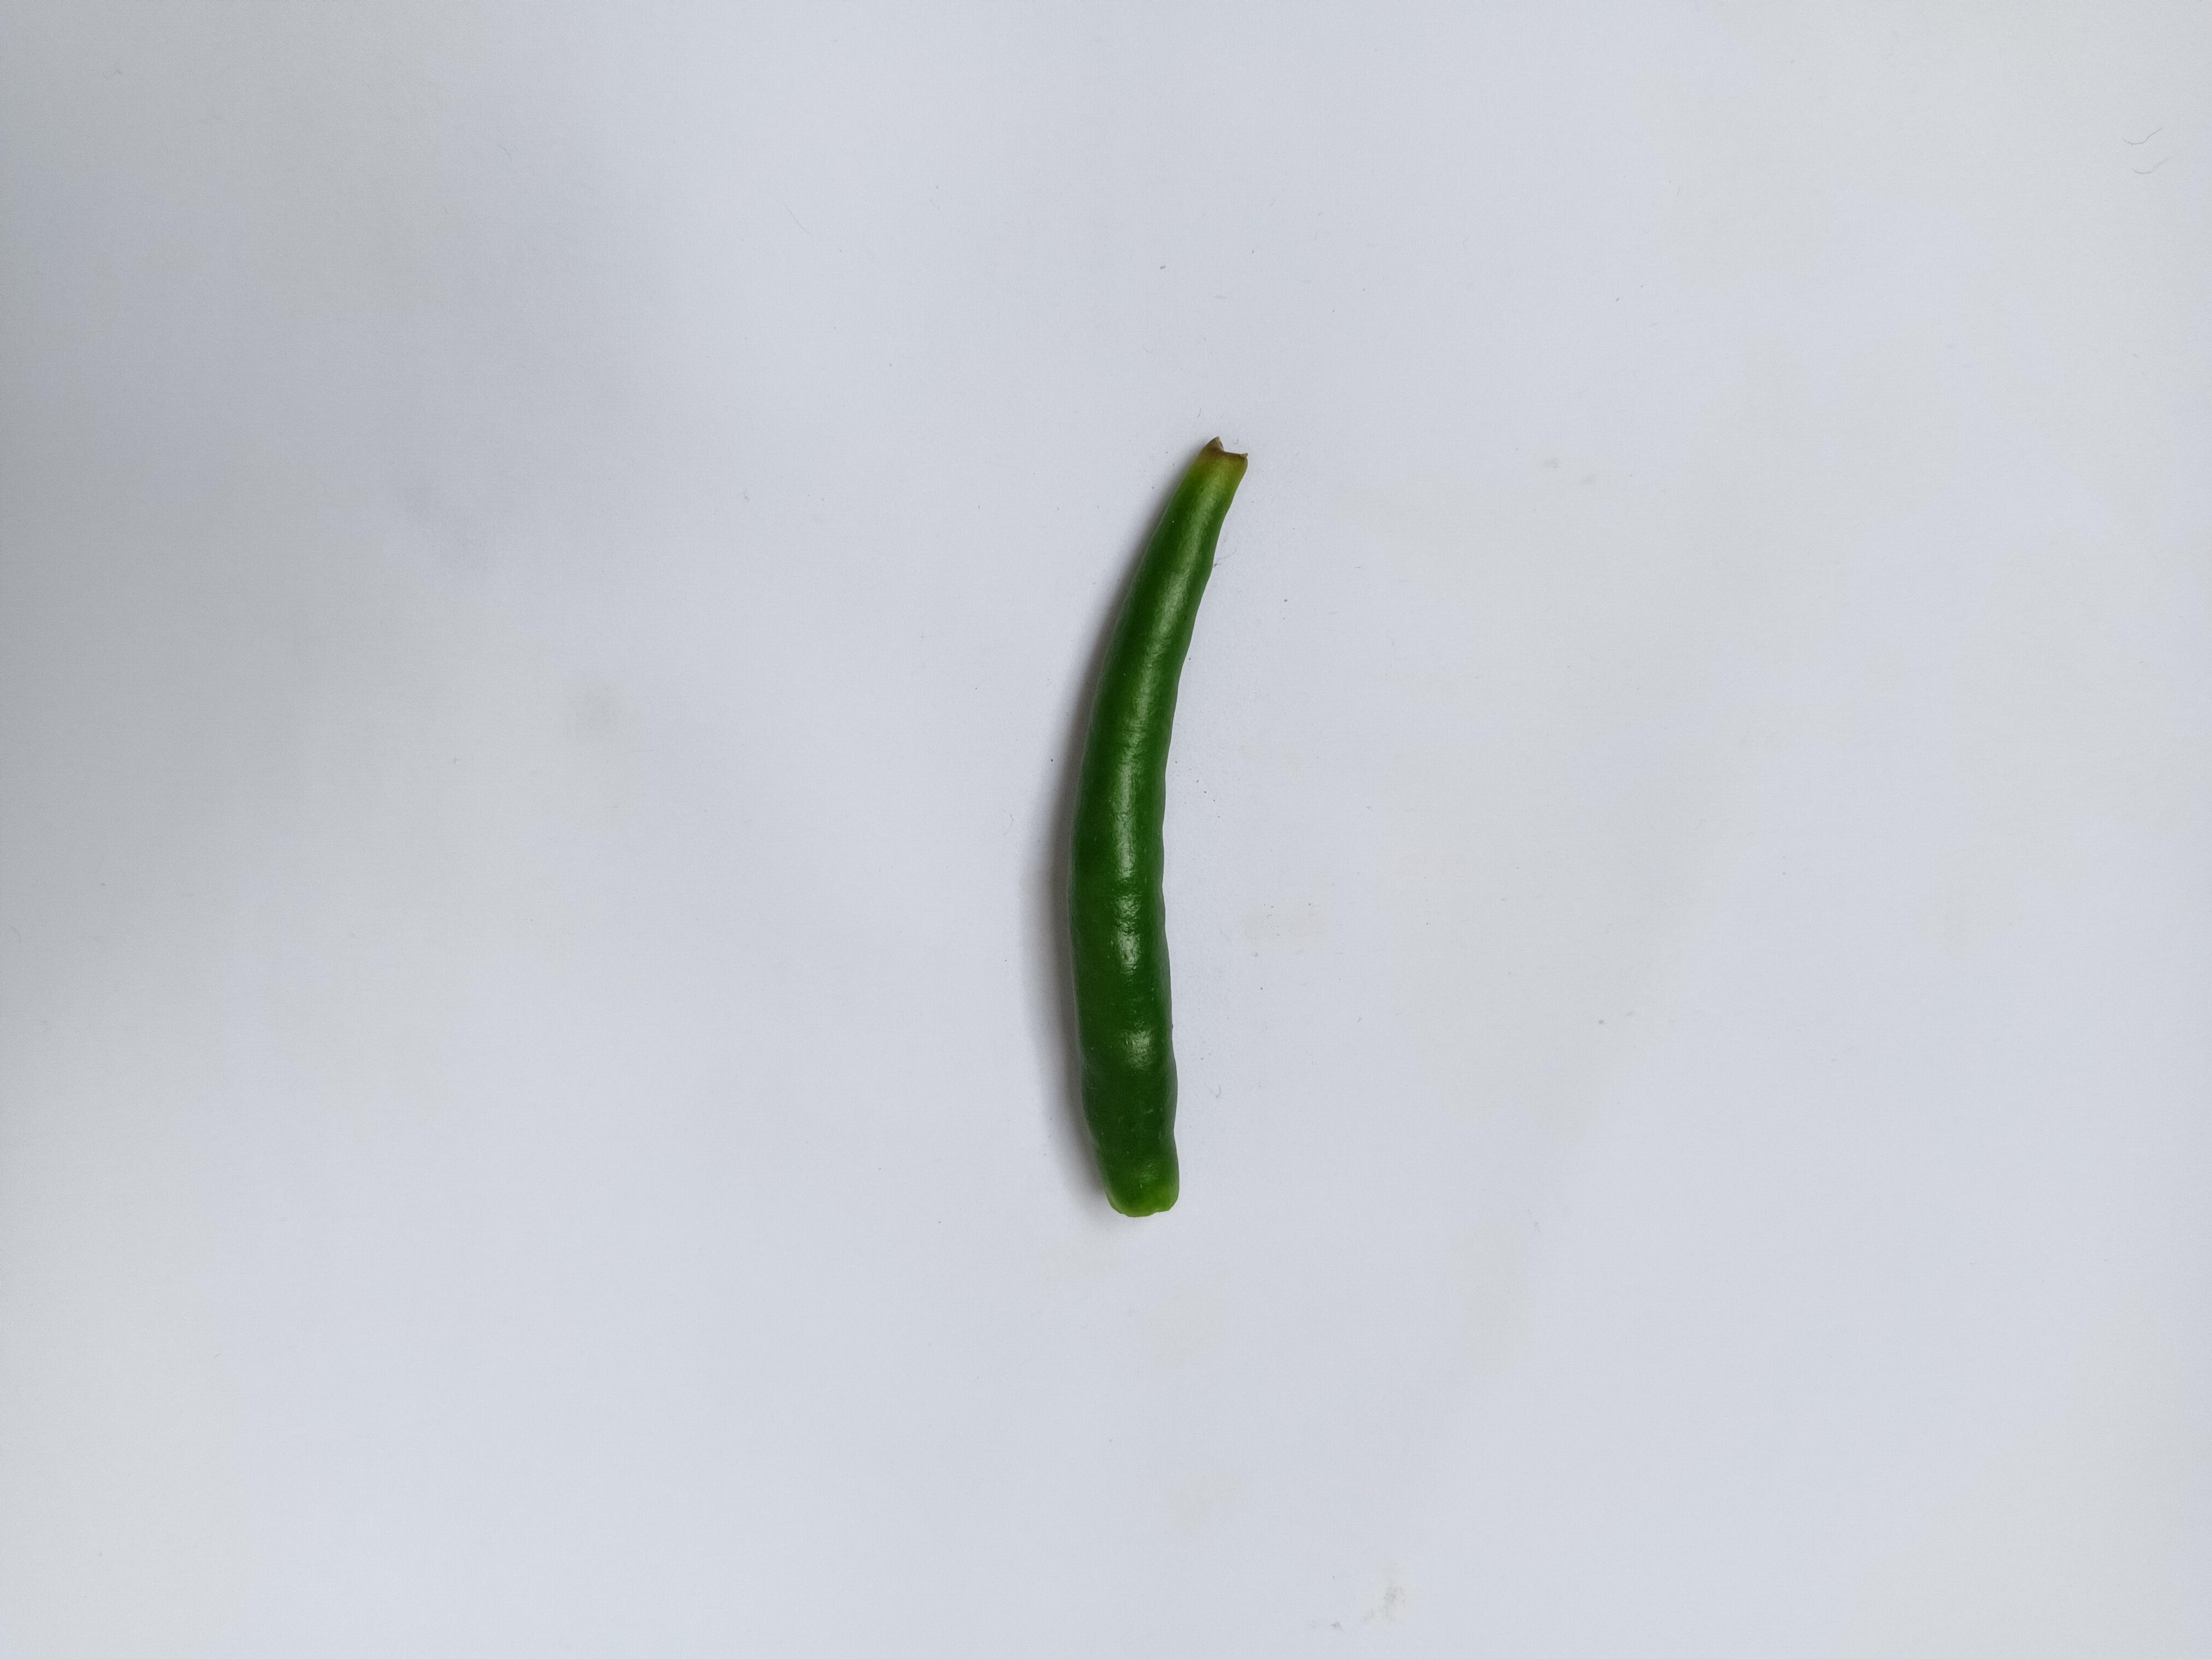
Label: Green Chili